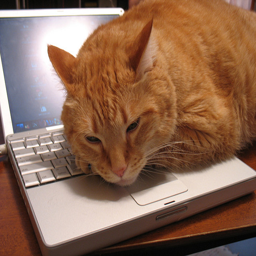
A cat that is laying on a laptop.
A cat laying on top of an open laptop computer.
The orange cat is sleeping on a small laptop keyboard.
a cat lays down on a laptop keyboard
A cat is resting comfortable, eyes open, on an open laptop computer.